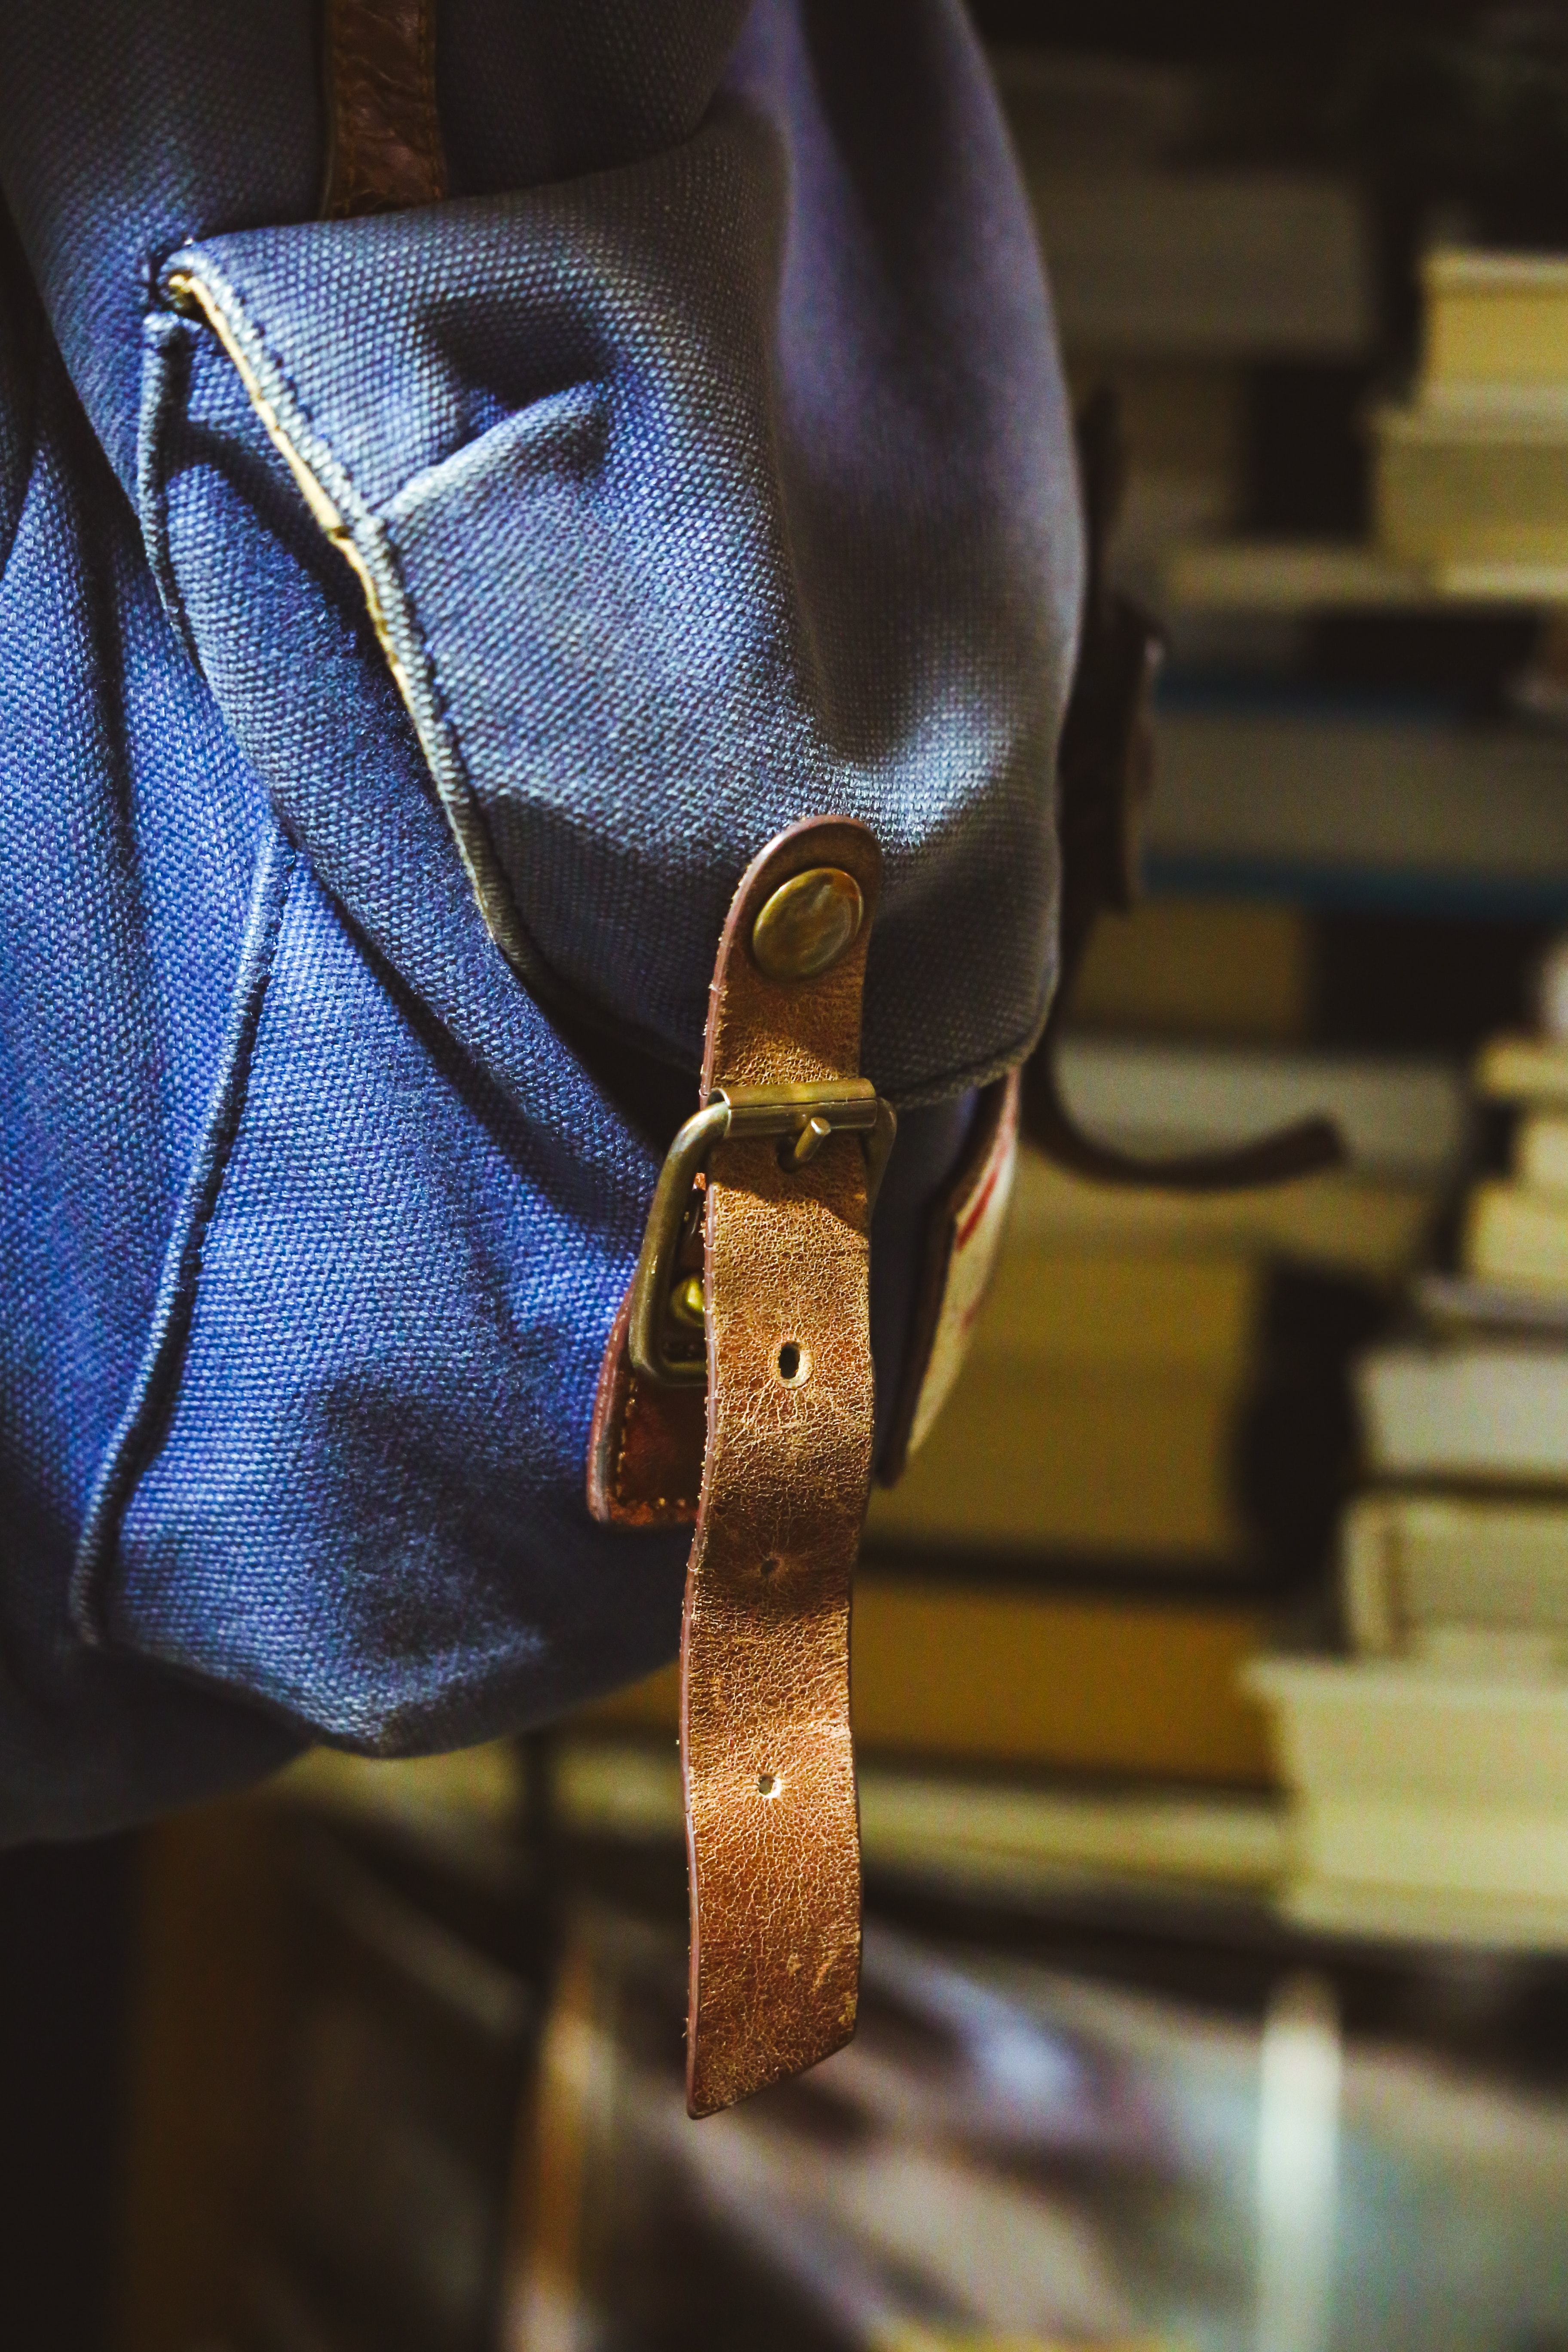
leather, jeans, denim, belt, strap, fashion accessory